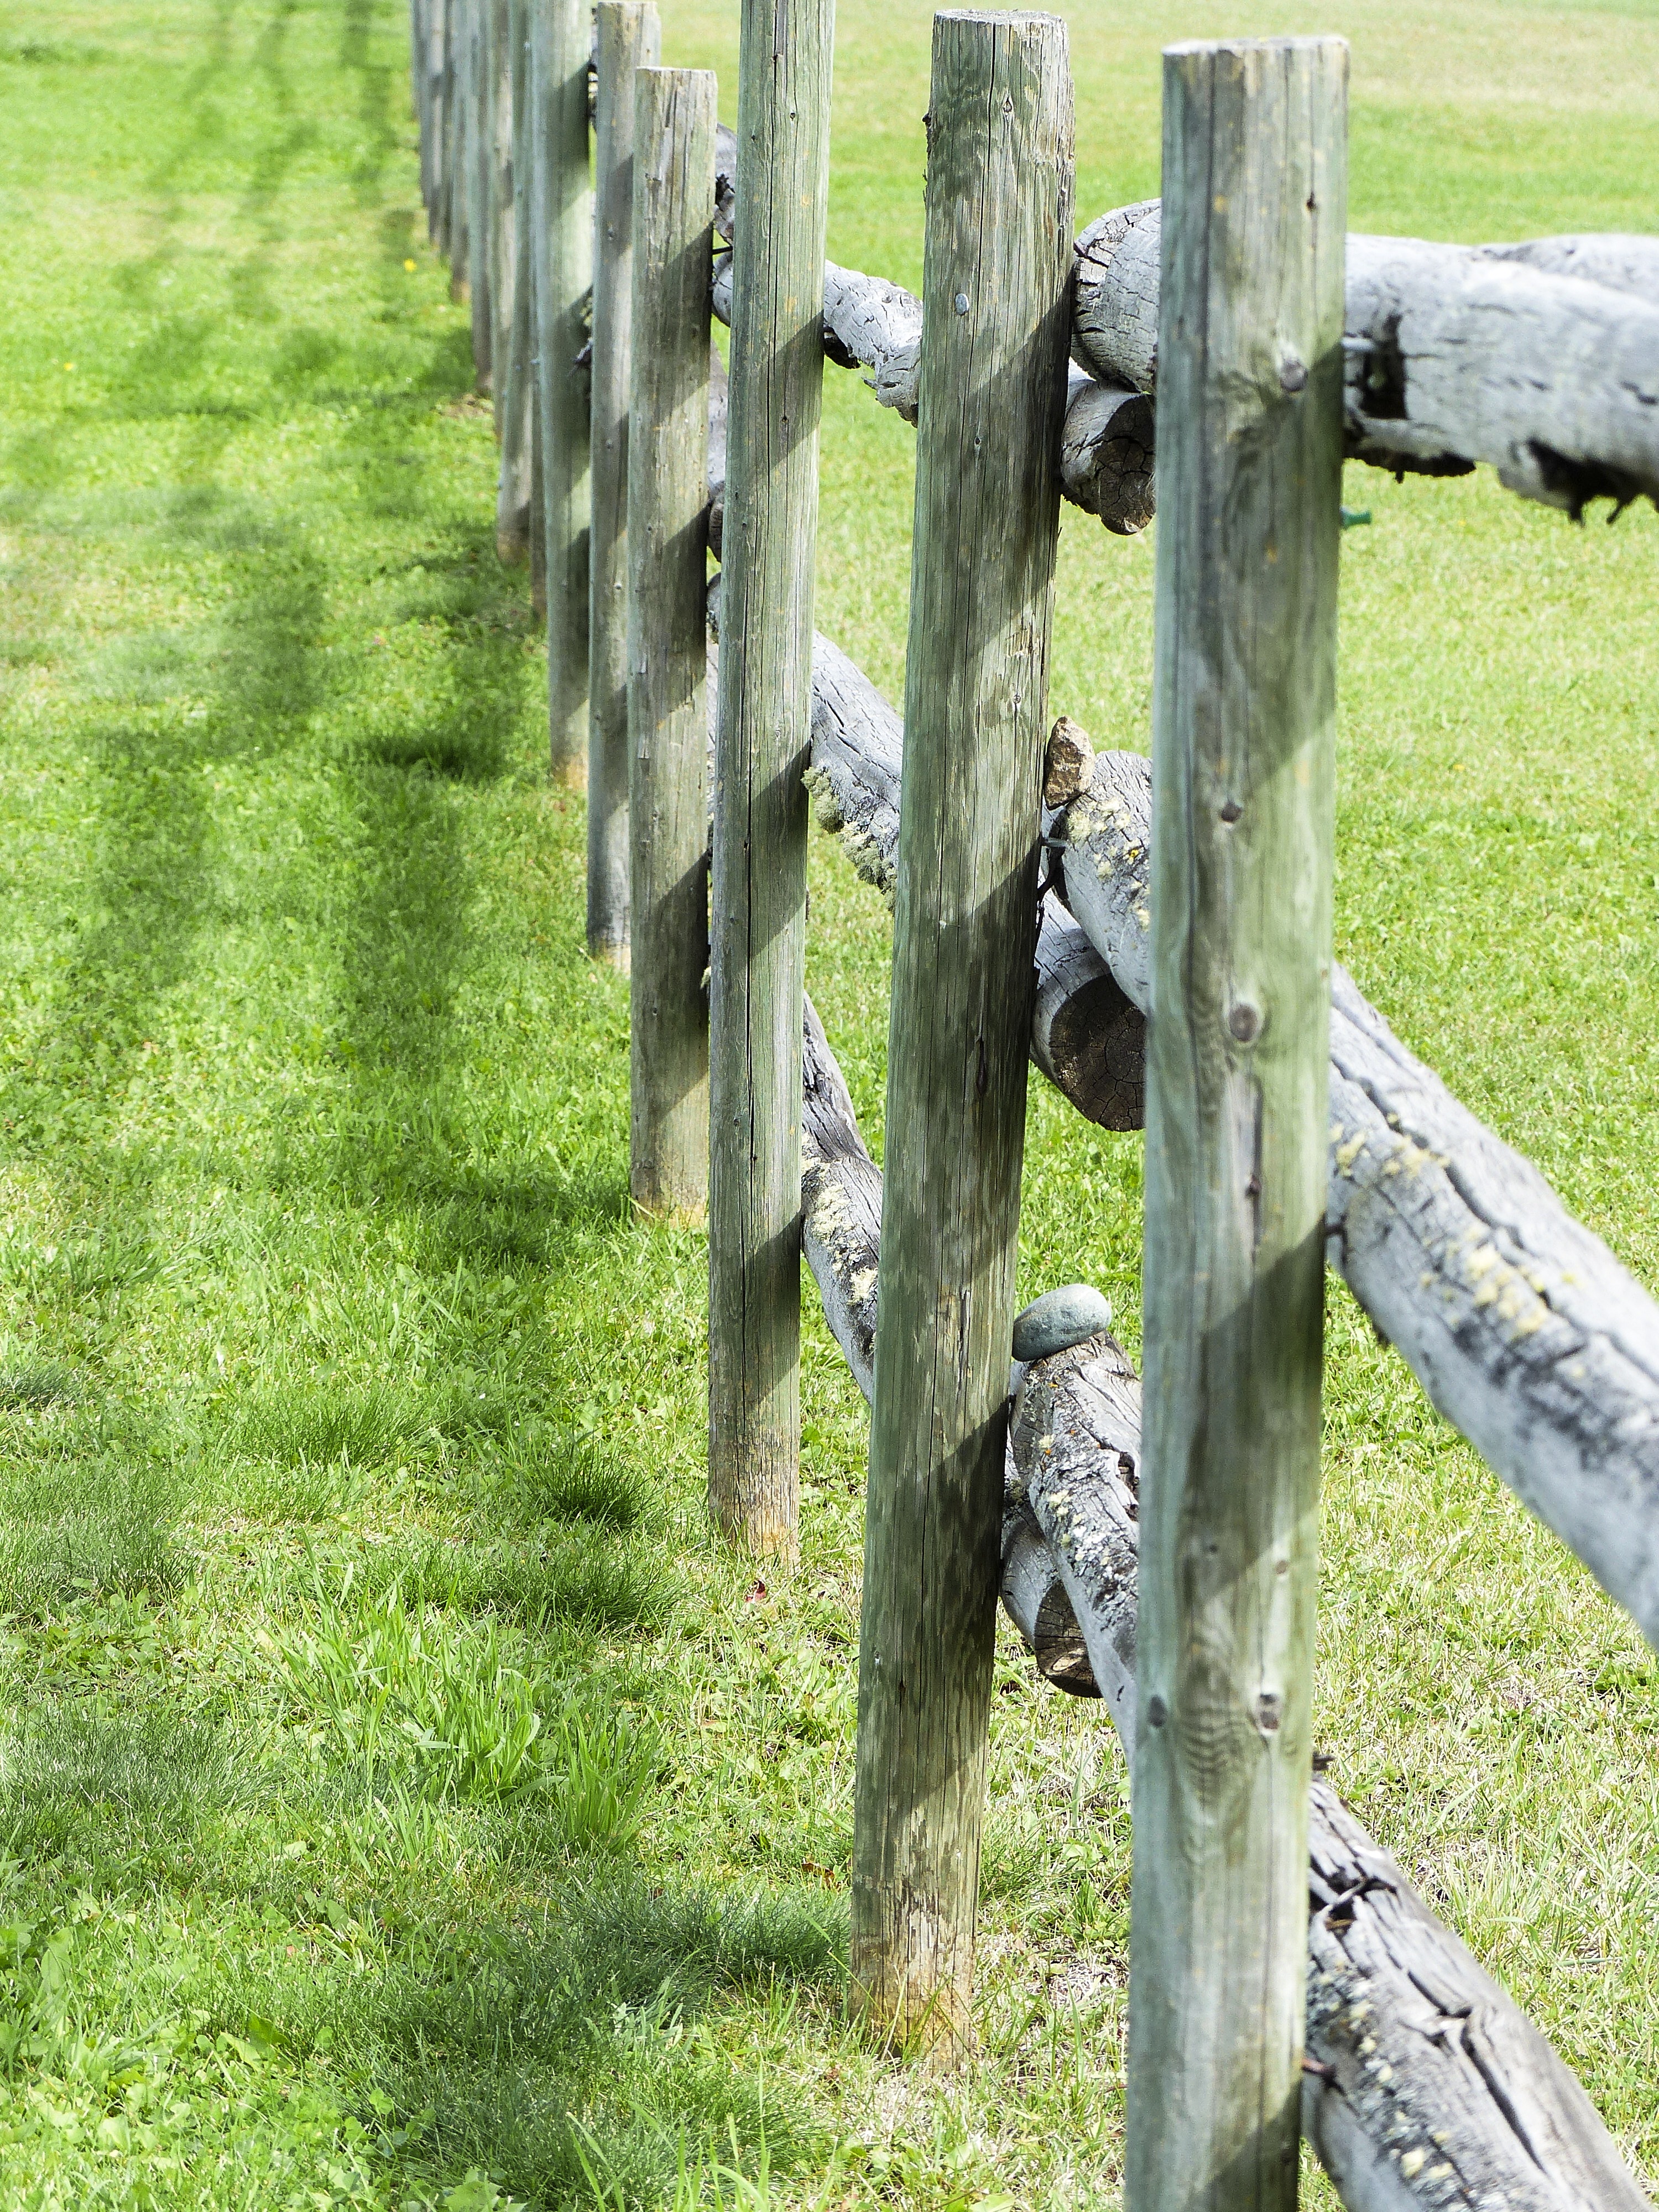
tree, nature, grass, fence, plant, lawn, countryside, trunk, country, farming, farmland, shrub, wooden fence, woody plant, outdoor structure, home fencing, old wooden fence